Brahma.com

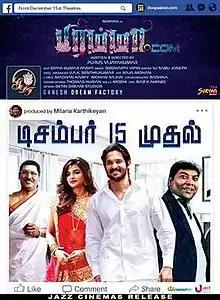
Theatrical release poster

Brahma.com is a 2017 Indian Tamil-language fantasy film directed by Vijaykumar, starring Nakkhul and Ashna Zaveri in the leading roles, while Neetu Chandra, Upasana, Karthikeyan, Siddharth Vipin, K. Bhagyaraj, and Rajendran play pivotal characters. The film features music composed by Siddharth Vipin, editing by V. J. Sabu Joseph, and cinematography by Deepak Kumar Padhy. The film was released on 15 December 2017, later garnering negative reviews from critics.